Day Without a Woman

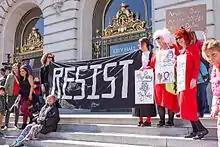
Demonstrators in front of San Francisco City Hall

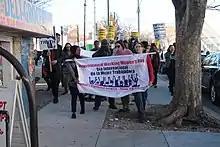
Baltimore rally participants

There were around 1,000 demonstrators outside of Trump Tower in New York City. Four of the primary organizers of the march—Tamika Mallory, Linda Sarsour, Carmen Perez, and Bob Bland—were arrested for obstruction of traffic outside the Trump International Hotel and Tower on New York City's Columbus Circle. Los Angeles held a large demonstration at Grand Park. In San Francisco, a rally at City Hall drew over a thousand people.